Agriates Desert

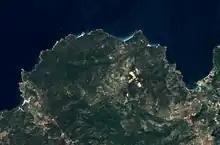
Satellite view of the Agriates.

Located at the foothills of the Serra di Tenda to the south, the Agriates extend northward to the sea. The desert is divided into two roughly equal parts, separated by the .